Margaret White (Carrie)

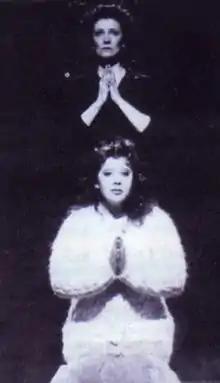
Piper Laurie as Margaret White, with Sissy Spacek as Carrie in the 1976 film adaptation.

Margaret White (née Brigham) is a fictional character created by American author Stephen King in his first published horror novel, "Carrie" (1974), where she is the main antagonist.